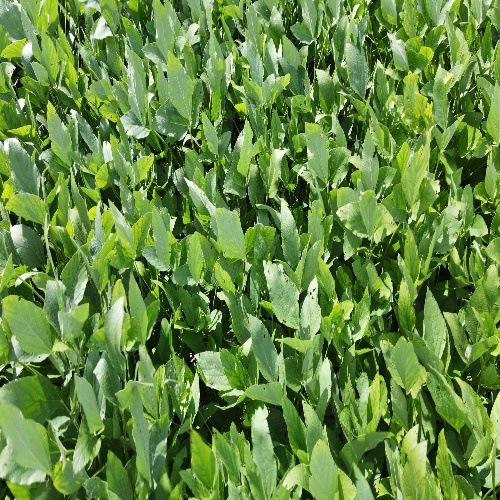
Label: Caterpillar